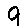
Label: 9